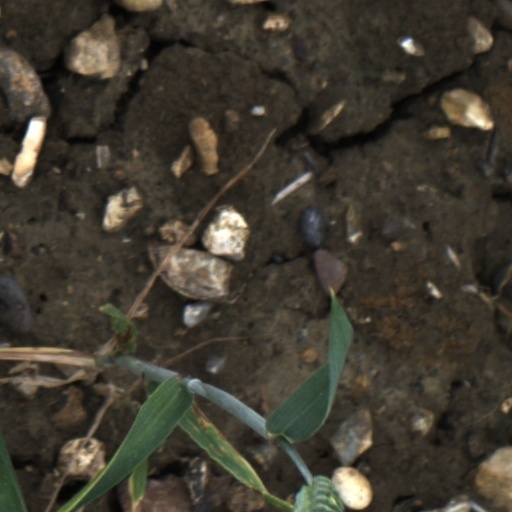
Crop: wheat